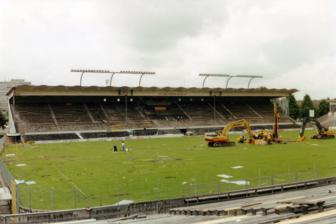
Building: Wankdorf Stadium
Country: Switzerland
Year built: 1925
Football stadium in Bern, Switzerland Wankdorfstadion Wankdorf Stadium The stadium during demolition in 2001 Location Papiermühlestrasse 71 CH-3014 Bern Capacity 22,000–64,000 ( football ) Surface Grass Construction Broke ground 1925 Opened 18 October 1925 Closed 7 July 2001 Demolished 3 August 2001 Tenants BSC Young Boys (1925–2001) Wankdorf Stadium ( German : Wankdorfstadion , pronounced [ˈvaŋkdɔʁfˌʃtaːdi̯ɔn] ⓘ ) was a football stadium in Bern , Switzerland, and the home of Swiss club BSC Young Boys . Built in 1925, it hosted the finals of the 1954 FIFA World Cup , the 1960–61 European Cup , and the 1988–89 European Cup Winners' Cup . The stadium was demolished in 2001, and replaced in 2005 by the Stadion Wankdorf on the same site. History The original Wankdorf stadium was opened in 1925 after a construction period of seven months. It had a capacity of 22,000, of which 1,200 covered seats and covered standing room for another 5,000 people. The first international match took place on 8 November 1925; 18,000 spectators witnessed the 2–0 victory of the Swiss national team against Austria. The seats and in the background the trademark floodlight masts and one of the clock towers during demolition in 2001 From 1933 to 1939, the stadium was gradually enlarged with an additional training field and finally the construction of bleachers across from the grandstand, increasing the capacity to 42,000. For the Football World Cup of 1954 , the stadium was demolished and a new one with a capacity of 64,000 spectators (on 8,000 seats and standing room for 56,000) was inaugurated shortly before the tournament began. On 4 July 1954, the legendary " Miracle of Bern ", the unexpected 3–2 victory of the German team over the Hungarians in the final, made the stadium an icon of football history. The stadium saw two more major finals: in 1961, the final of the European Cup was played in the Wankdorf stadium. S.L. Benfica won 3–2 against FC Barcelona on 31 May. In 1989, the stadium was the venue of the final of the Cup Winners' Cup : on 10 May, FC Barcelona won 2–0 against U.C. Sampdoria . The stadium was demolished in 2001, and a new stadium was constructed in its place. The last match in the stadium was played on 7 July 2001; Young Boys played 1–1 against the team of Lugano in a match in the Swiss Super League . The final blasting of the derelict edifice occurred on 3 August 2001. The new Stade de Suisse, Wankdorf , opened in summer 2005 and was one of the venues for Euro 2008 . The band Muse credits Wankdorf stadium as inspiring the aptly named 'Wankdorf Jam'. 1954 FIFA World Cup Wankdorf Stadium hosted five games of the 1954 FIFA World Cup, including the final matches. Date Time ( UTC+01 ) Team No. 1 Res. Team No. 2 Round Attendance 16 June 1954 18:00 Uruguay 2–0 Czechoslovakia Group 3 20,500 17 June 1954 18:00 West Germany 4–1 Turkey Group 2 28,000 20 June 1954 17:10 England 2–0 Switzerland Group 4 43,119 27 June 1954 17:00 Hungary 4–2 Brazil Quarter-finals 40,000 4 July 1954 17:00 West Germany 3–2 Hungary Final 62,500 See also List of football stadiums in Switzerland References History of the Wankdorf/Stade de Suisse Archived 2017-07-08 at the Wayback Machine (in German) External links Image gallery with many historical images from 1898 to 2002 Image gallery of the old Wankdorf Stadium and building of the new Stade de Suisse Preceded by Estádio do Maracanã Rio de Janeiro FIFA World Cup Final venue 1954 Succeeded by Råsunda Stadium Stockholm Preceded by Hampden Park Glasgow European Cup Final venue 1961 Succeeded by Olympic Stadium Amsterdam Preceded by Stade de la Meinau Strasbourg European Cup Winners' Cup Final venue 1989 Succeeded by Ullevi Gothenburg v t e Berner Sport Club Young Boys Founded March 14, 1898 Based in Bern , Canton of Bern General Players Managers Records and Statistics Honours Seasons Current season History History Europe Home stadium Wankdorf Stadium (1925–2001) Stadion Neufeld (2001–2005) Stadion Wankdorf (2005–present) Related subjects BSC YB Frauen Mario (2018 film) Category:BSC Young Boys Portal:Association football Commons:BSC Young Boys v t e European Cup and UEFA Champions League final venues European Cup era, 1955–1992 1950s Parc des Princes (1956) Santiago Bernabéu (1957) Heysel Stadium (1958) Neckarstadion (1959) 1960s Hampden Park (1960) Wankdorf Stadium (1961) Olympisch Stadion (1962) Wembley Stadium (1963) Praterstadion (1964) San Siro (1965) Heysel Stadium (1966) Estádio Nacional (1967) Wembley Stadium (1968) Santiago Bernabéu (1969) 1970s San Siro (1970) Wembley Stadium (1971) De Kuip (1972) Red Star Stadium (1973) Heysel Stadium (1974) Parc des Princes (1975) Hampden Park (1976) Stadio Olimpico (1977) Wembley Stadium (1978) Olympiastadion (1979) 1980s Santiago Bernabéu (1980) Parc des Princes (1981) De Kuip (1982) Olympic Stadium (1983) Stadio Olimpico (1984) Heysel Stadium (1985) Ramón Sánchez Pizjuán (1986) Praterstadion (1987) Neckarstadion (1988) Camp Nou (1989) 1990s Praterstadion (1990) Stadio San Nicola (1991) Wembley Stadium (1992) UEFA Champions League era, 1992–present 1990s Olympiastadion (Munich) (1993) Olympic Stadium (1994) Ernst-Happel-Stadion (1995) Stadio Olimpico (1996) Olympiastadion (Munich) (1997) Amsterdam Arena (1998) Camp Nou (1999) 2000s Stade de France (2000) San Siro (2001) Hampden Park (2002) Old Trafford (2003) Arena AufSchalke (2004) Atatürk Olympic Stadium (2005) Stade de France (2006) Olympic Stadium (2007) Luzhniki Stadium (2008) Stadio Olimpico (2009) 2010s Santiago Bernabéu (2010) Wembley Stadium (2011) Allianz Arena (2012) Wembley Stadium (2013) Estádio da Luz (2014) Olympiastadion (Berlin) (2015) San Siro (2016) Millennium Stadium (2017) NSC Olimpiyskiy Stadium (2018) Metropolitano Stadium (2019) 2020s Estádio da Luz (2020) Estádio do Dragão (2021) Stade de France (2022) Atatürk Olympic Stadium (2023) Wembley Stadium (2024) Allianz Arena (2025) Puskás Aréna (2026) v t e UEFA Cup Winners' Cup final venues 1960s Ibrox Stadium , Stadio Artemio Franchi (1961) Hampden Park , Neckarstadion (1962) De Kuip (1963) Heysel Stadium , Bosuilstadion (1964) Wembley Stadium (1965) Hampden Park (1966) Städtisches Stadion (1967) De Kuip (1968) St. Jakob Stadium (1969) 1970s Praterstadion (1970) Karaiskakis Stadium (1971) Camp Nou (1972) Kaftanzoglio Stadium (1973) De Kuip (1974) St. Jakob Stadium (1975) Heysel Stadium (1976) Olympic Stadium (1977) Parc des Princes (1978) St. Jakob Stadium (1979) 1980s Heysel Stadium (1980) Rheinstadion (1981) Camp Nou (1982) Ullevi (1983) St. Jakob Stadium (1984) De Kuip (1985) Stade de Gerland (1986) Olympic Stadium (1987) Stade de la Meinau (1988) Wankdorf Stadium (1989) 1990s Ullevi (1990) De Kuip (1991) Estádio da Luz (1992) Wembley Stadium (1993) Parken Stadium (1994) Parc des Princes (1995) Heysel Stadium (1996) De Kuip (1997) Råsunda Stadium (1998) Villa Park (1999) v t e FIFA World Cup final venues 20th century Estadio Centenario ( 1930 ) Stadio Nazionale PNF ( 1934 ) Stade Olympique Yves-du-Manoir ( 1938 ) Maracanã Stadium ( 1950 ) Wankdorf Stadium ( 1954 ) Råsunda Stadium ( 1958 ) Estadio Nacional Julio Martínez Prádanos ( 1962 ) Wembley Stadium ( 1966 ) Estadio Azteca ( 1970 ) Olympiastadion ( 1974 ) Estadio Monumental Antonio Vespucio Liberti ( 1978 ) Santiago Bernabéu Stadium ( 1982 ) Estadio Azteca ( 1986 ) Stadio Olimpico ( 1990 ) Rose Bowl ( 1994 ) Stade de France ( 1998 ) 21st century International Stadium Yokohama ( 2002 ) Olympiastadion ( 2006 ) Soccer City ( 2010 ) Maracanã Stadium ( 2014 ) Luzhniki Stadium ( 2018 ) Lusail Stadium ( 2022 ) MetLife Stadium ( 2026 ) v t e 1954 FIFA World Cup stadiums St. Jakob (Basel) Wankdorf (Bern) Charmilles (Geneva) Olympique (Lausanne) Cornaredo (Lugano) Hardturm (Zürich) Authority control databases International VIAF National Germany 46°57′46″N 7°27′54″E / 46.96278°N 7.46500°E / 46.96278; 7.46500